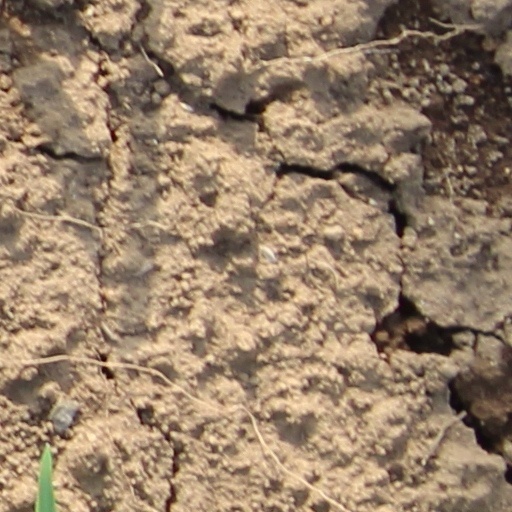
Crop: wheat